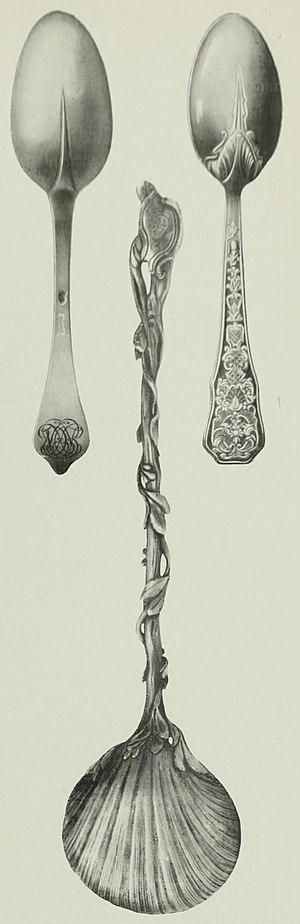
L'orfèvrerie française aux XVIIIe et XIXe siècles, p. 313
Un pétissier est un orfèvre créateur de couverts de table en argent.